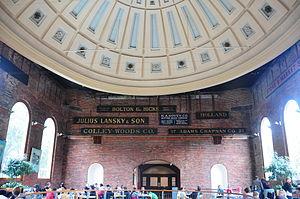
Quincy Market est un bâtiment historique du Freedom Trail abritant les anciennes halles de la ville de Boston dans le Massachusetts. Il fut construit entre 1824 et 1826 et baptisé en l'honneur du maire Josiah Quincy III.